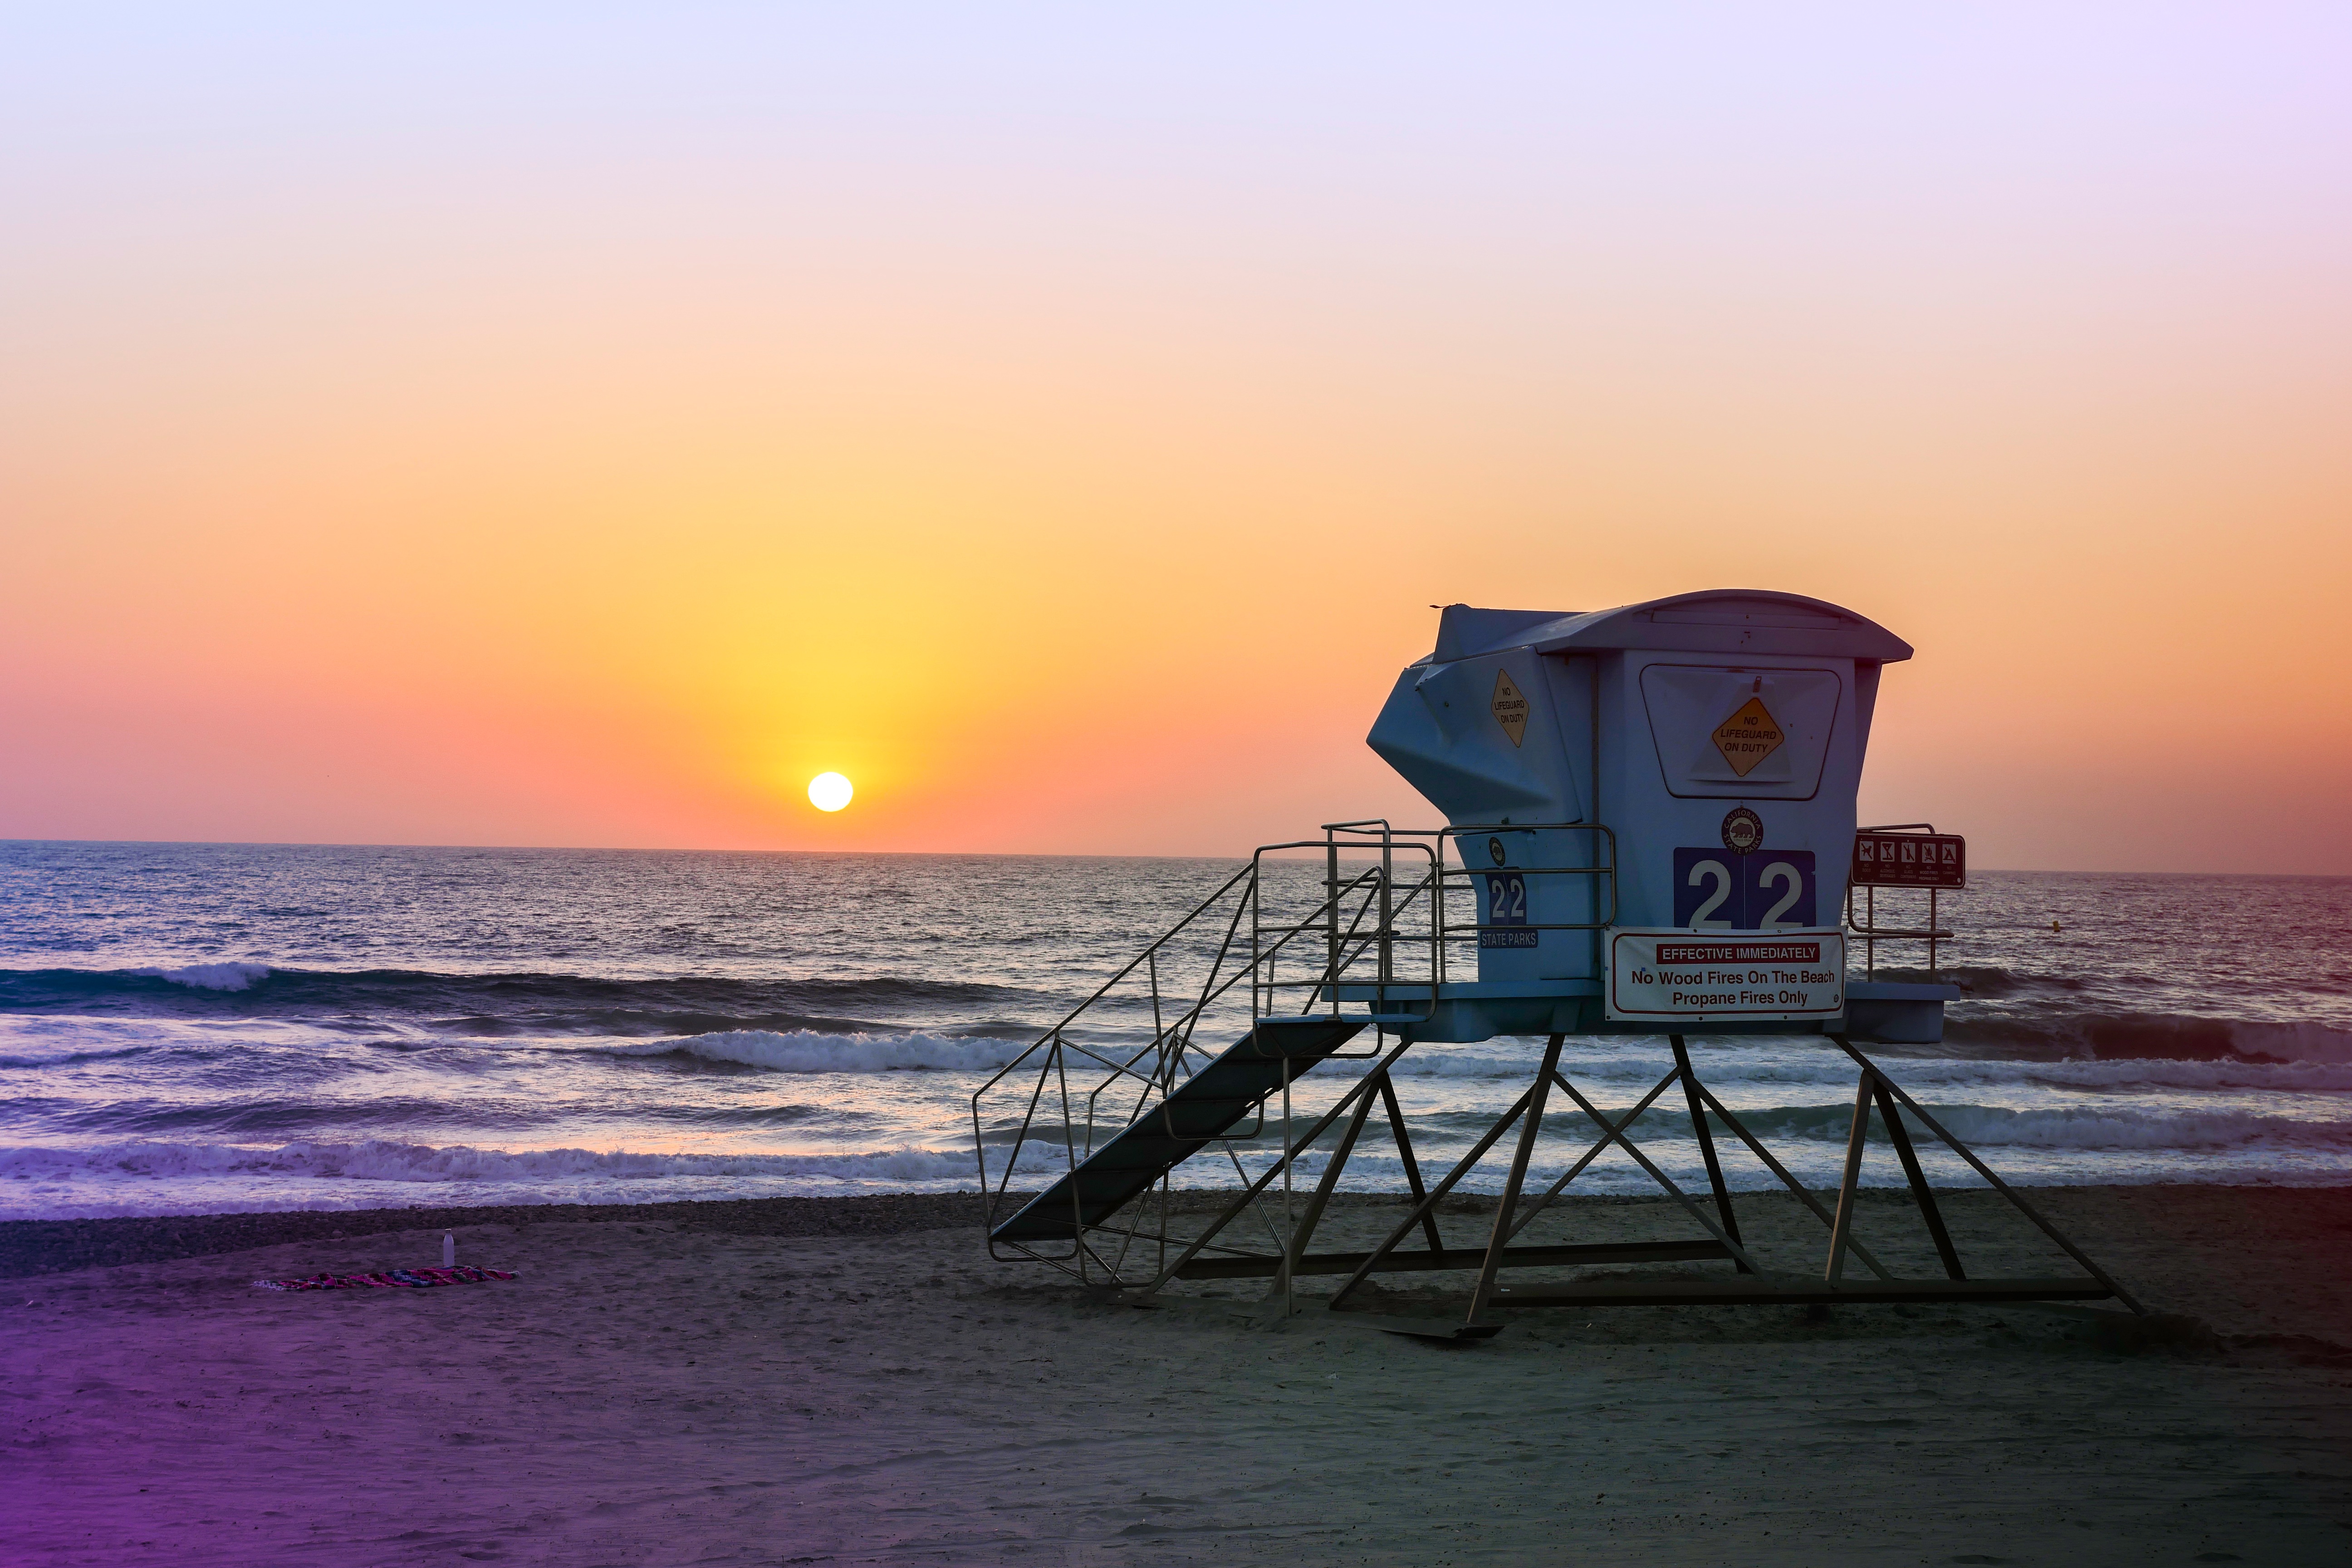
beach, sea, coast, sand, ocean, horizon, sunrise, sunset, sunlight, morning, shore, wave, dawn, pier, vacation, dusk, evening, tower, bay, body of water, cape, afterglow